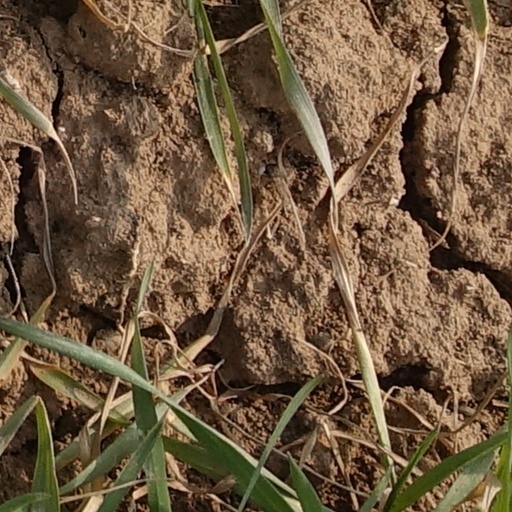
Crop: wheat